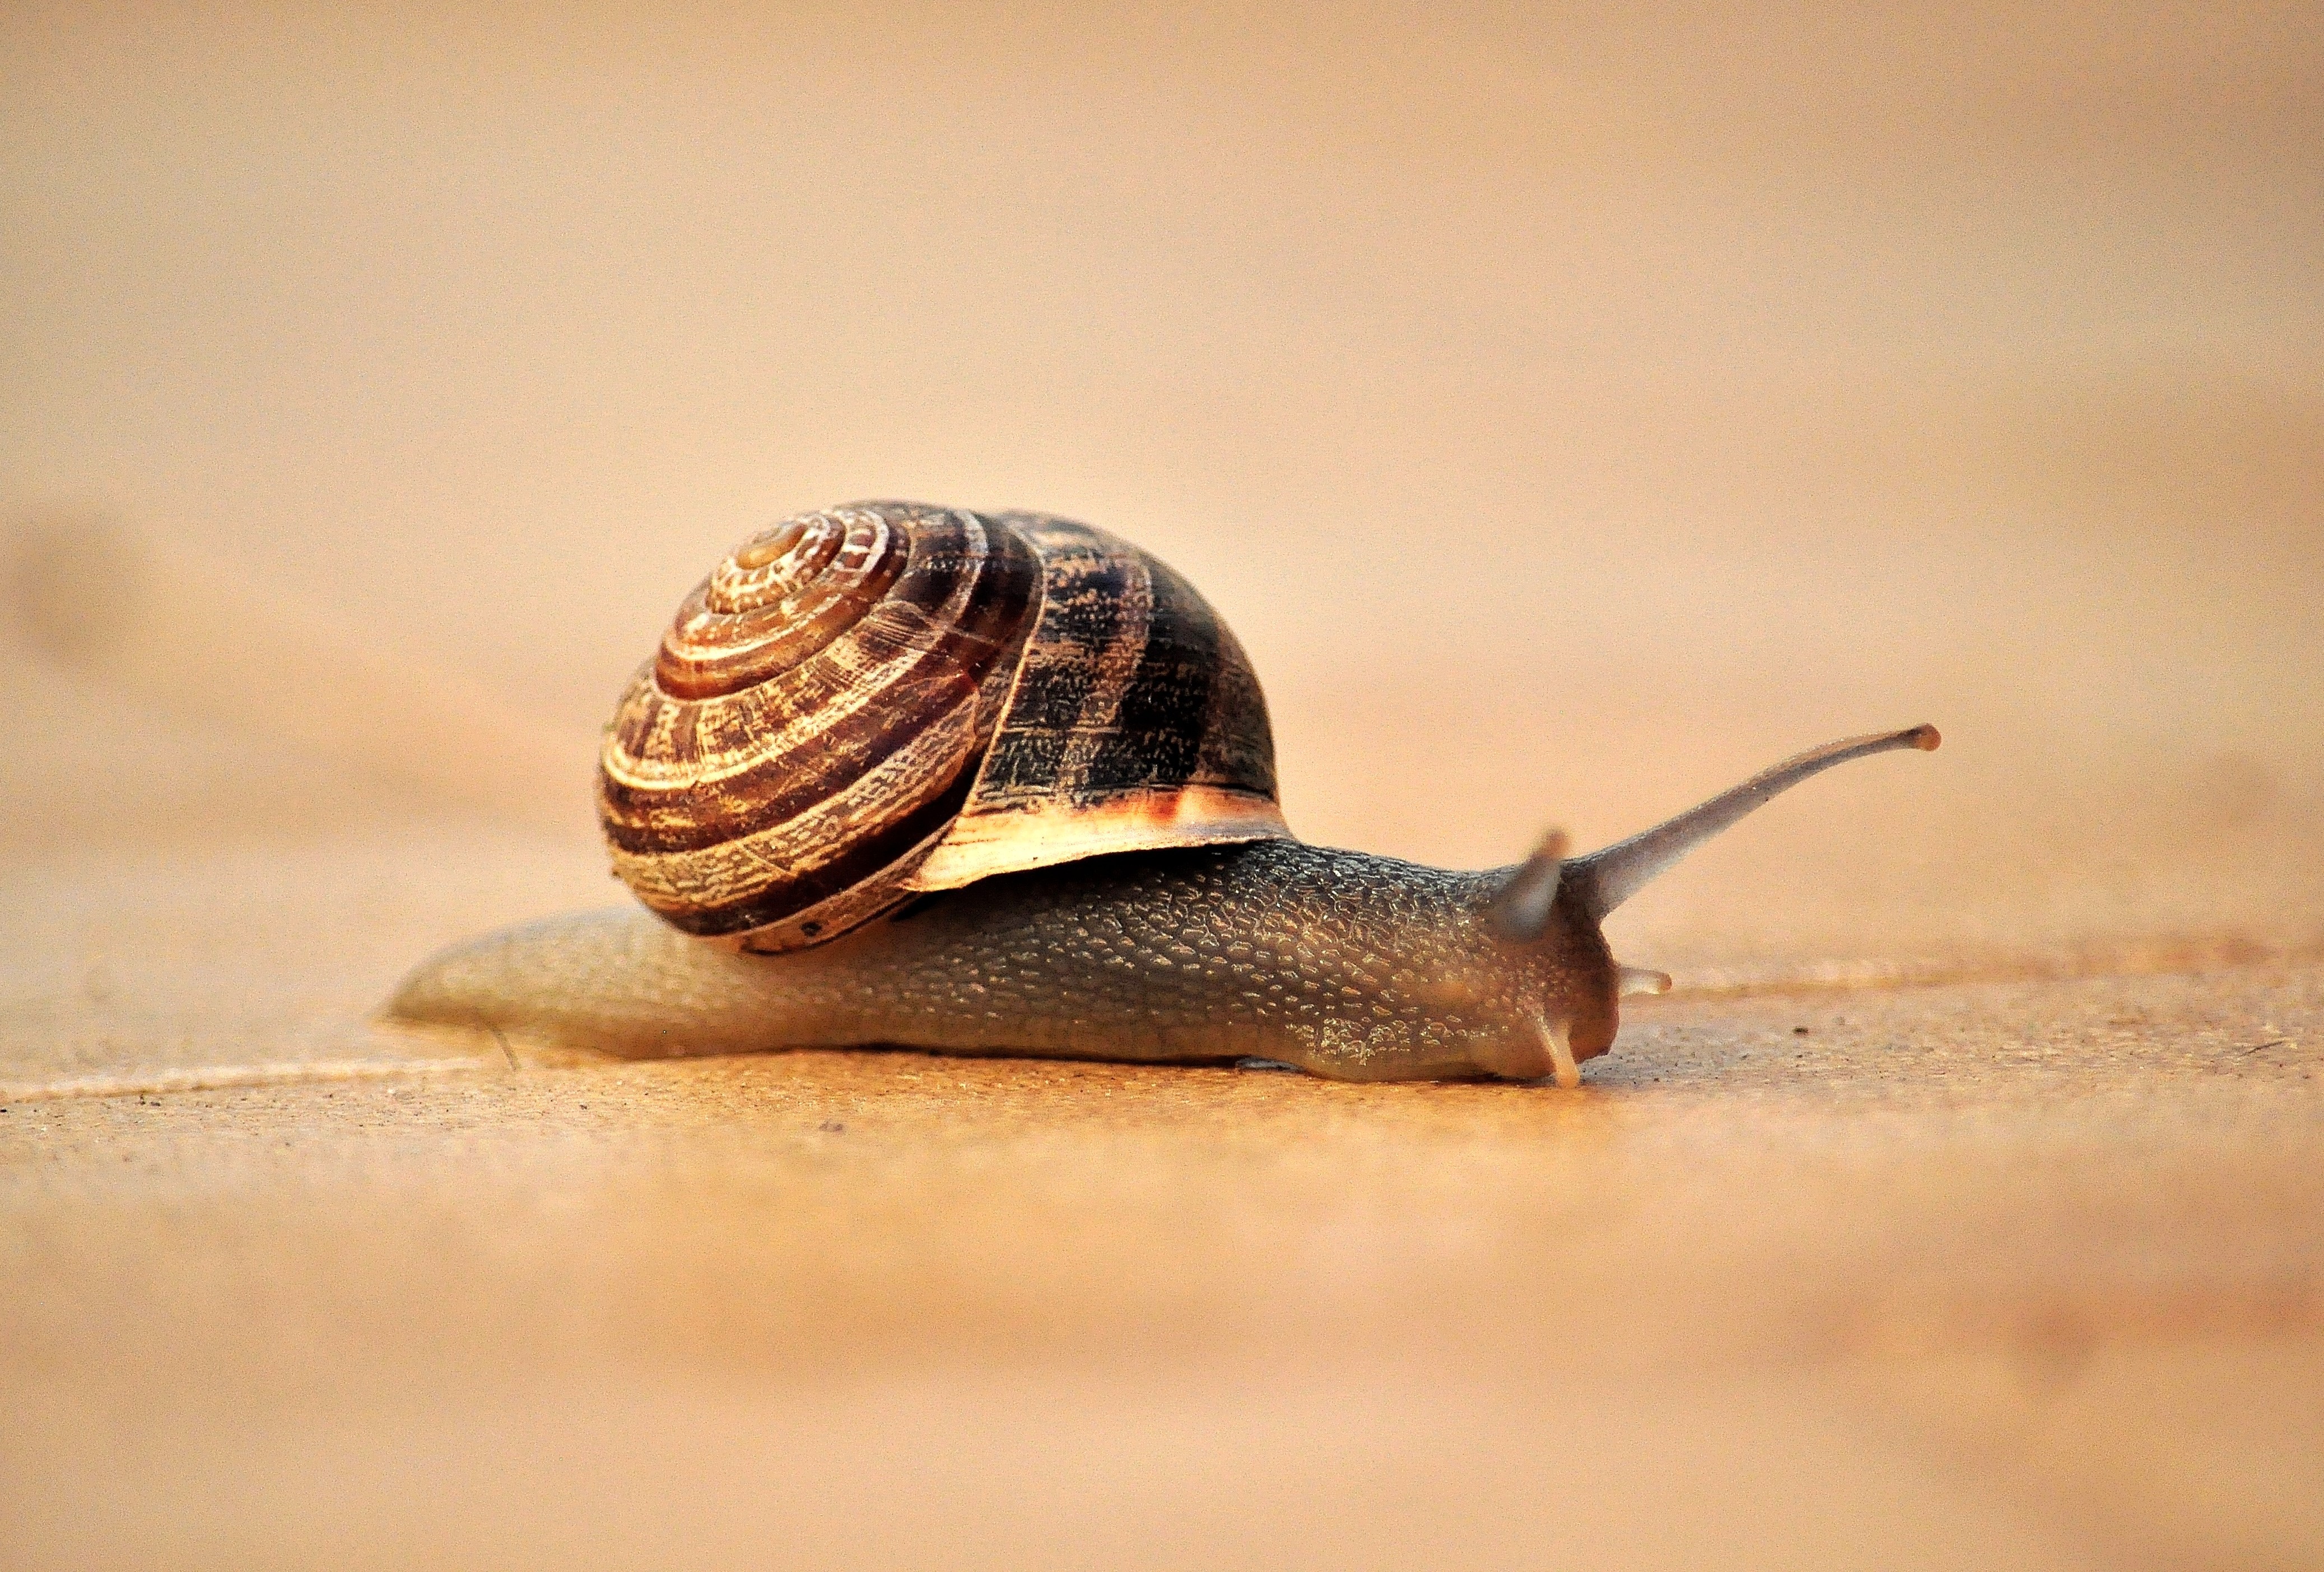
house, fauna, invertebrate, close up, crawl, snail, molluscs, macro photography, sea snail, snails and slugs